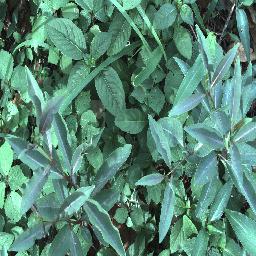
Label: rubber_vine